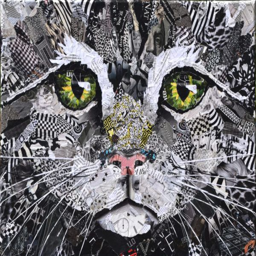
it 's usually when one of my cats gets what we call , he zooms up and down the hallway , attacks imaginary mice and has a crazed look in his eyes .